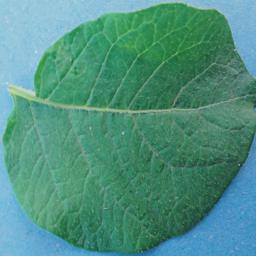
Label: Potato___Healthy